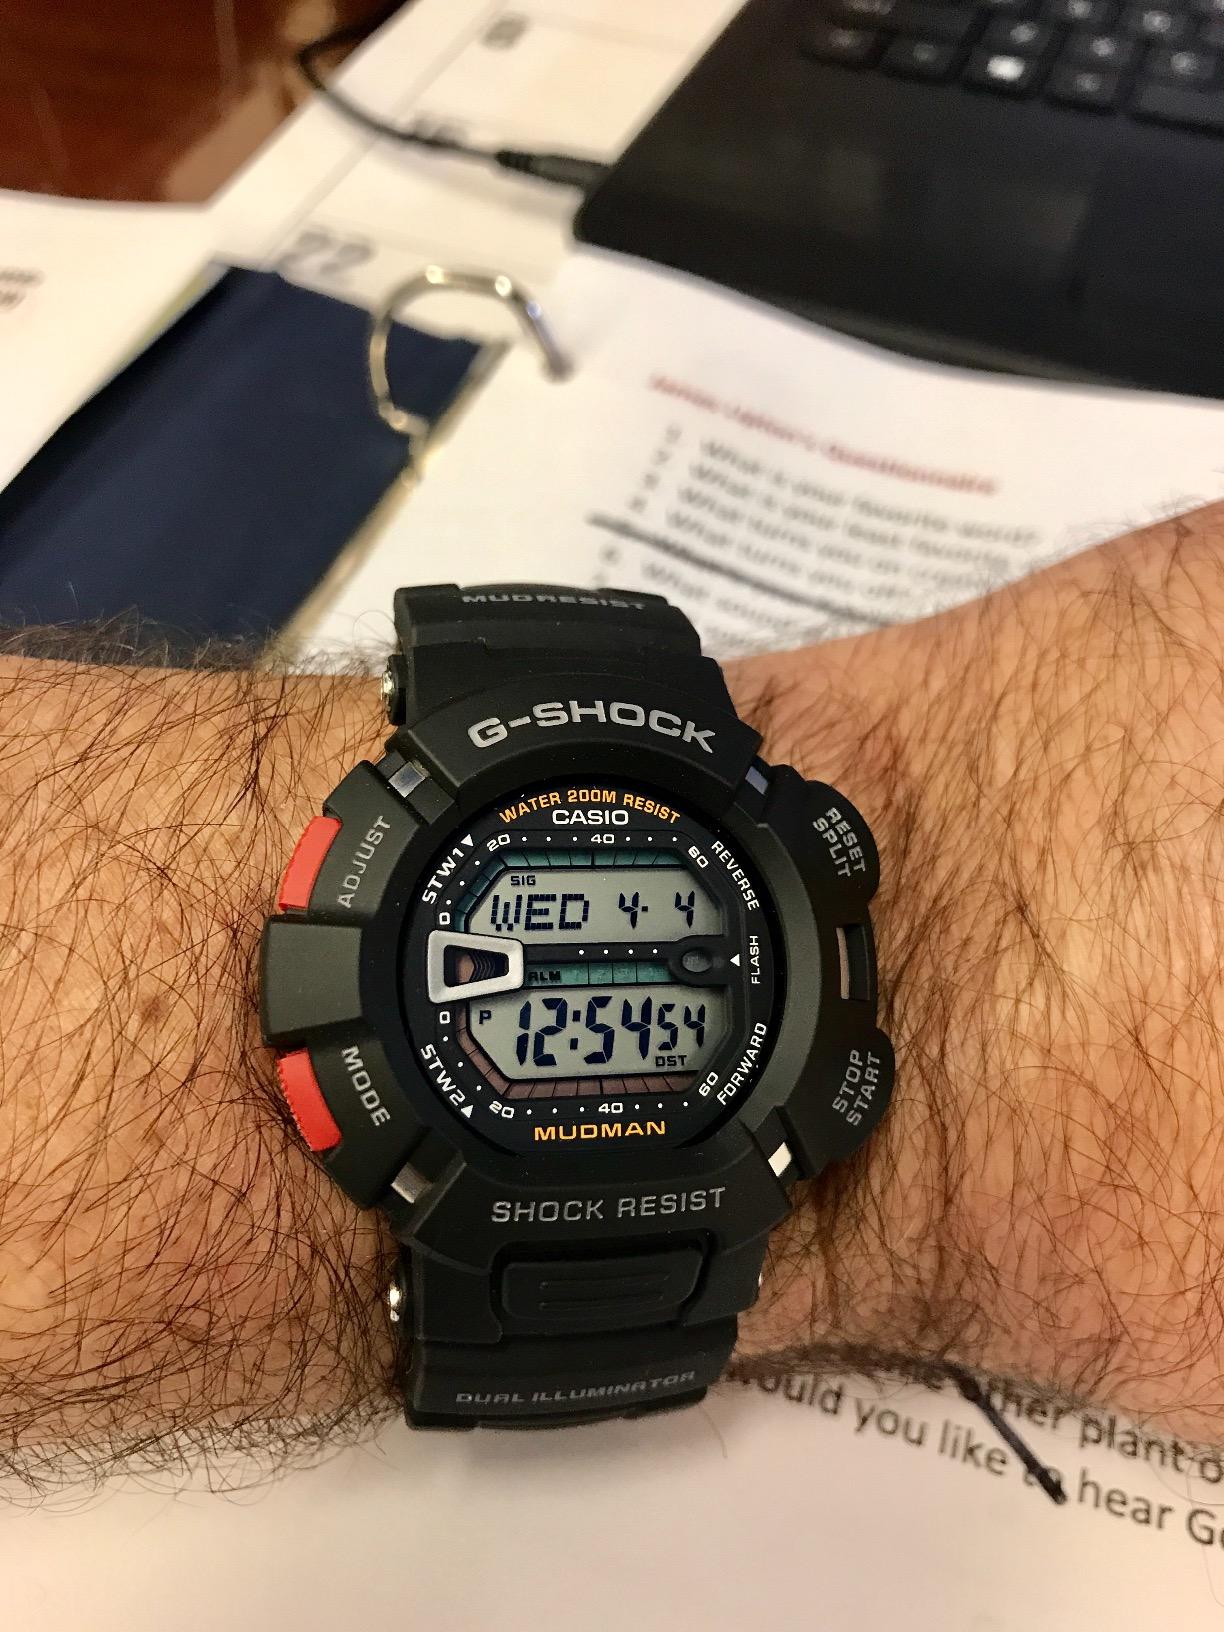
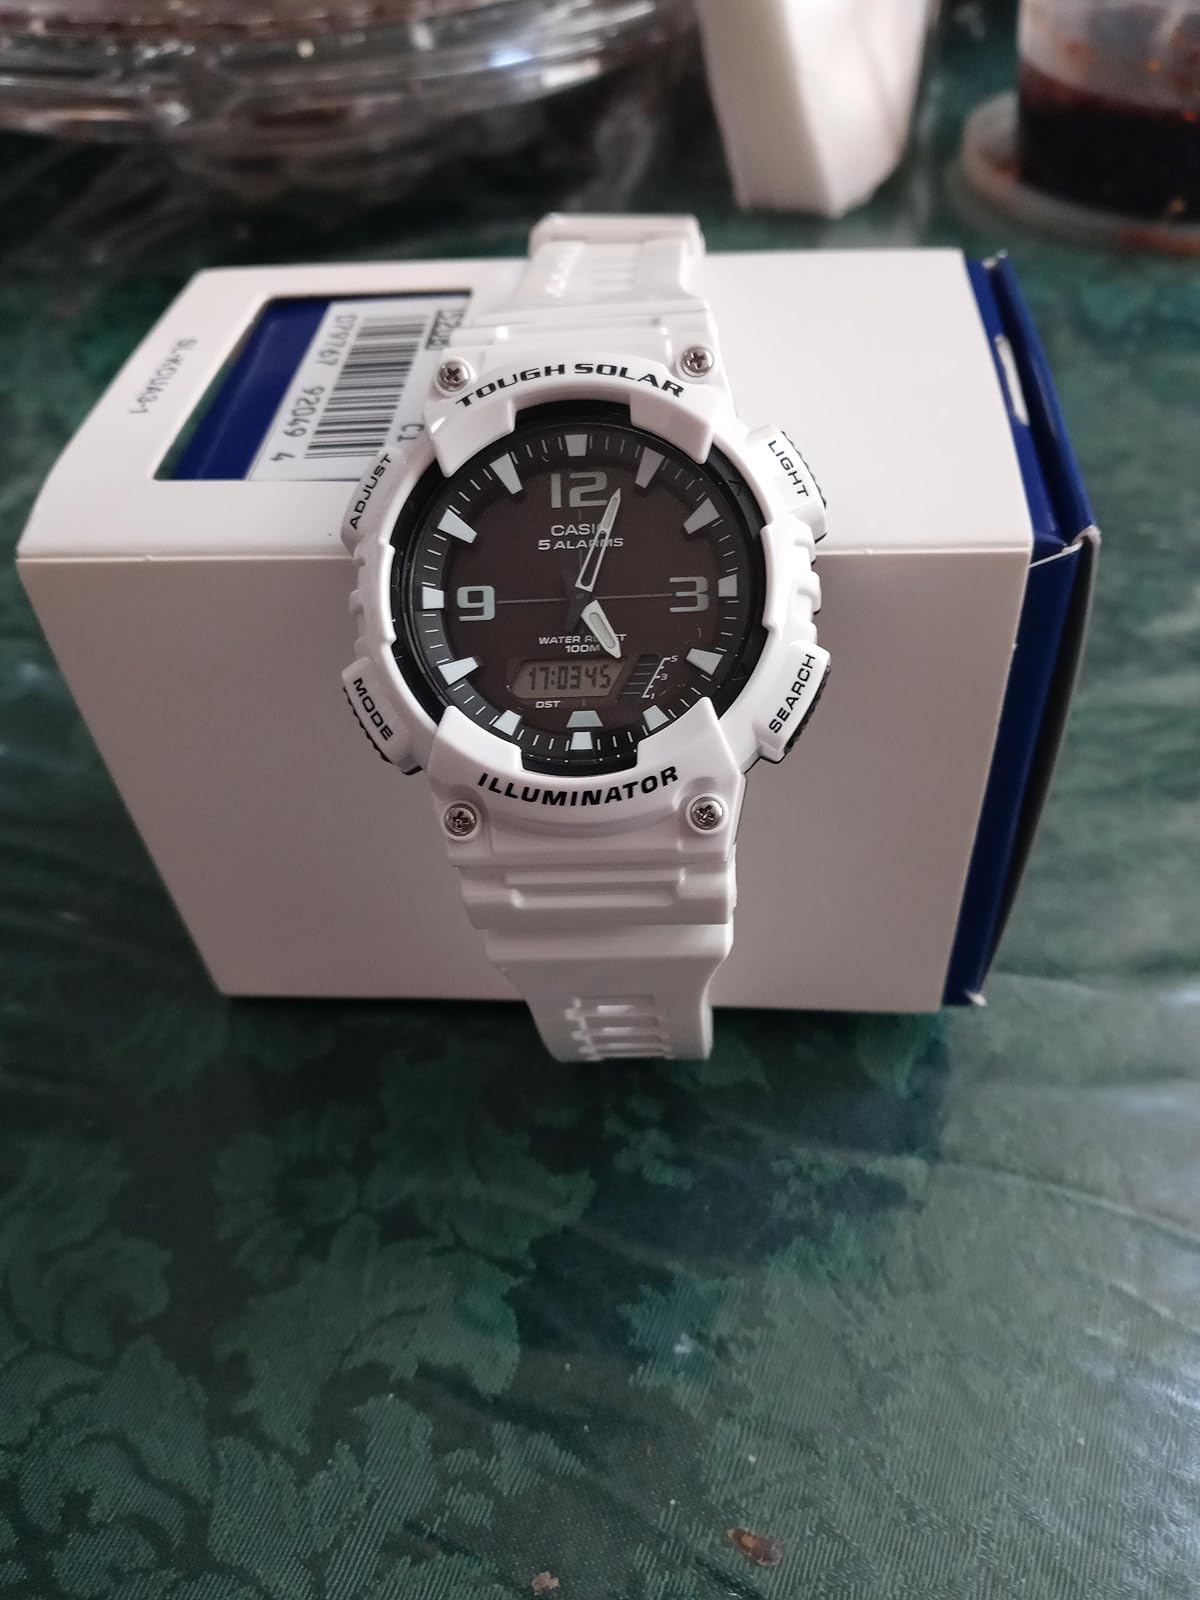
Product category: accessories_watch
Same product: no